Locomotive Springs Wildlife Management Area

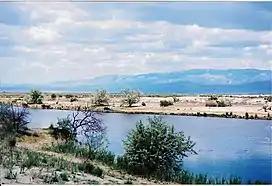
Locomotive Springs Wildlife Management Area

Locomotive Springs Wildlife Management Area is a protected area in Utah, United States.